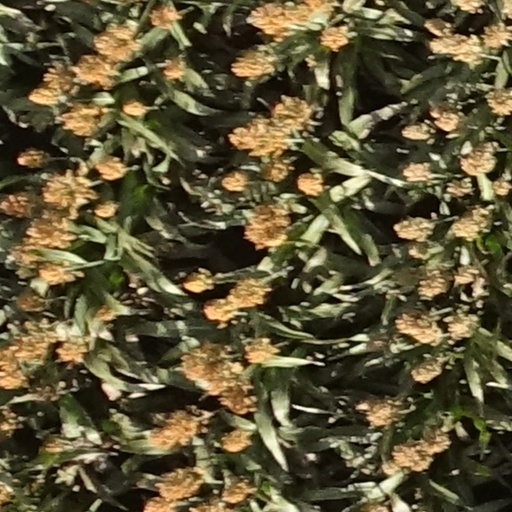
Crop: sorghum